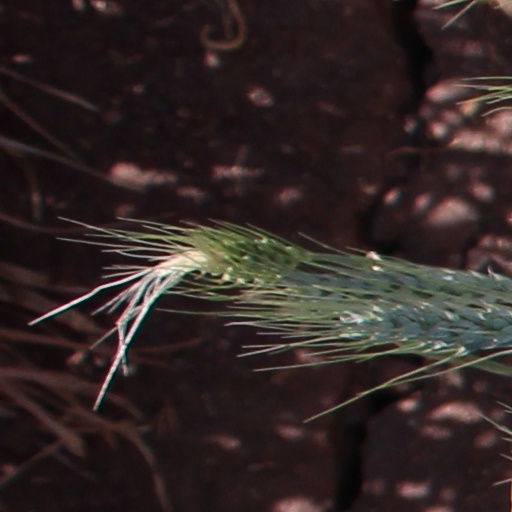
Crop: wheat